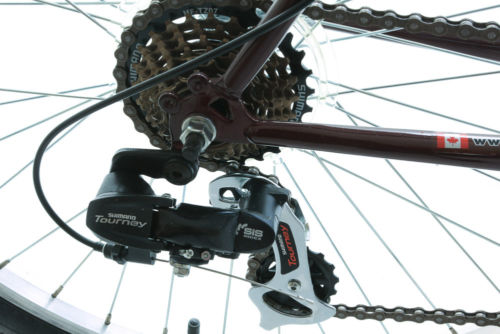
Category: bicycle